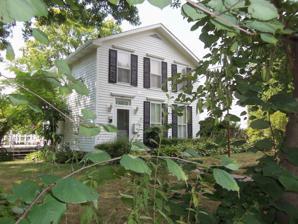
Building: James Smith House (Davenport, Iowa)
Country: United States of America
Year built: 1865
Historic house in Iowa, United States United States historic place James Smith House U.S. National Register of Historic Places Show map of Iowa Show map of the United States Location 1037 E. 18th St. Davenport, Iowa Coordinates 41°32′14″N 90°33′35″W / 41.53722°N 90.55972°W / 41.53722; -90.55972 Area less than one acre Built 1865 Architectural style Greek Revival MPS Davenport MRA NRHP reference No. 84001563 Added to NRHP July 27, 1984 The James Smith House is a historic building located on the east side of Davenport, Iowa , United States. It has been listed on the National Register of Historic Places since 1984. History The house was built in 1865. James and Maria Smith began living here in 1878, and were more than likely not the first residents of the house. James worked as a laborer and after his death his wife and sister continued to live here. Architecture The rectangular two-story, three- bay , front gable , frame house follows the form of the Greek Revival style. It is a prototype from which a Vernacular house style known as the "McClelland" was most likely derived. While the basic form is the same, the proportions of this house are wider and the roof pitch is lower. The structure also exhibits influence from the Italianate style, which is found in the projecting cornices and tall, narrow front windows on the main floor. A front porch, which was extant in 1910, has subsequently been removed. References